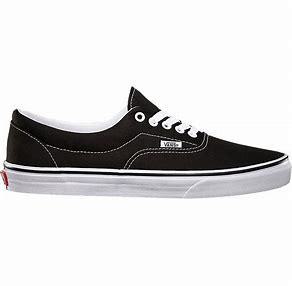
Brand: Vans
Model: Era Skate